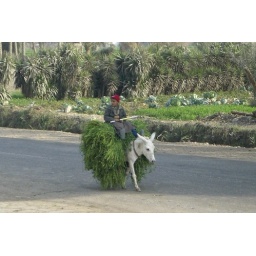
Little boy in a red cap